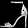
Label: Sandal